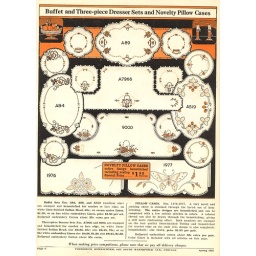
table linens and 2 novelty pillow cases in wild strawberry, flowerbasket, tea service, and butterfly patterns